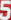
Number: 5